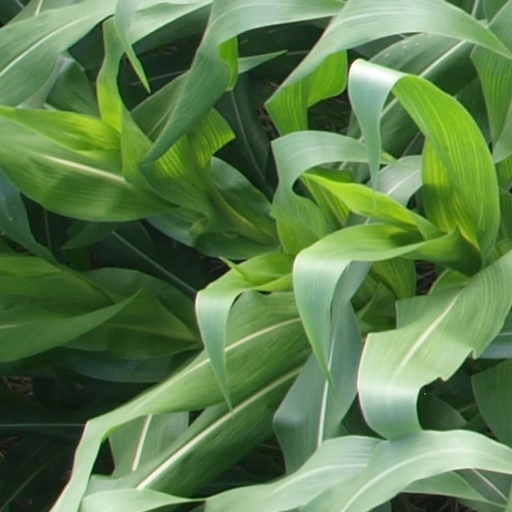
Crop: maize; corn